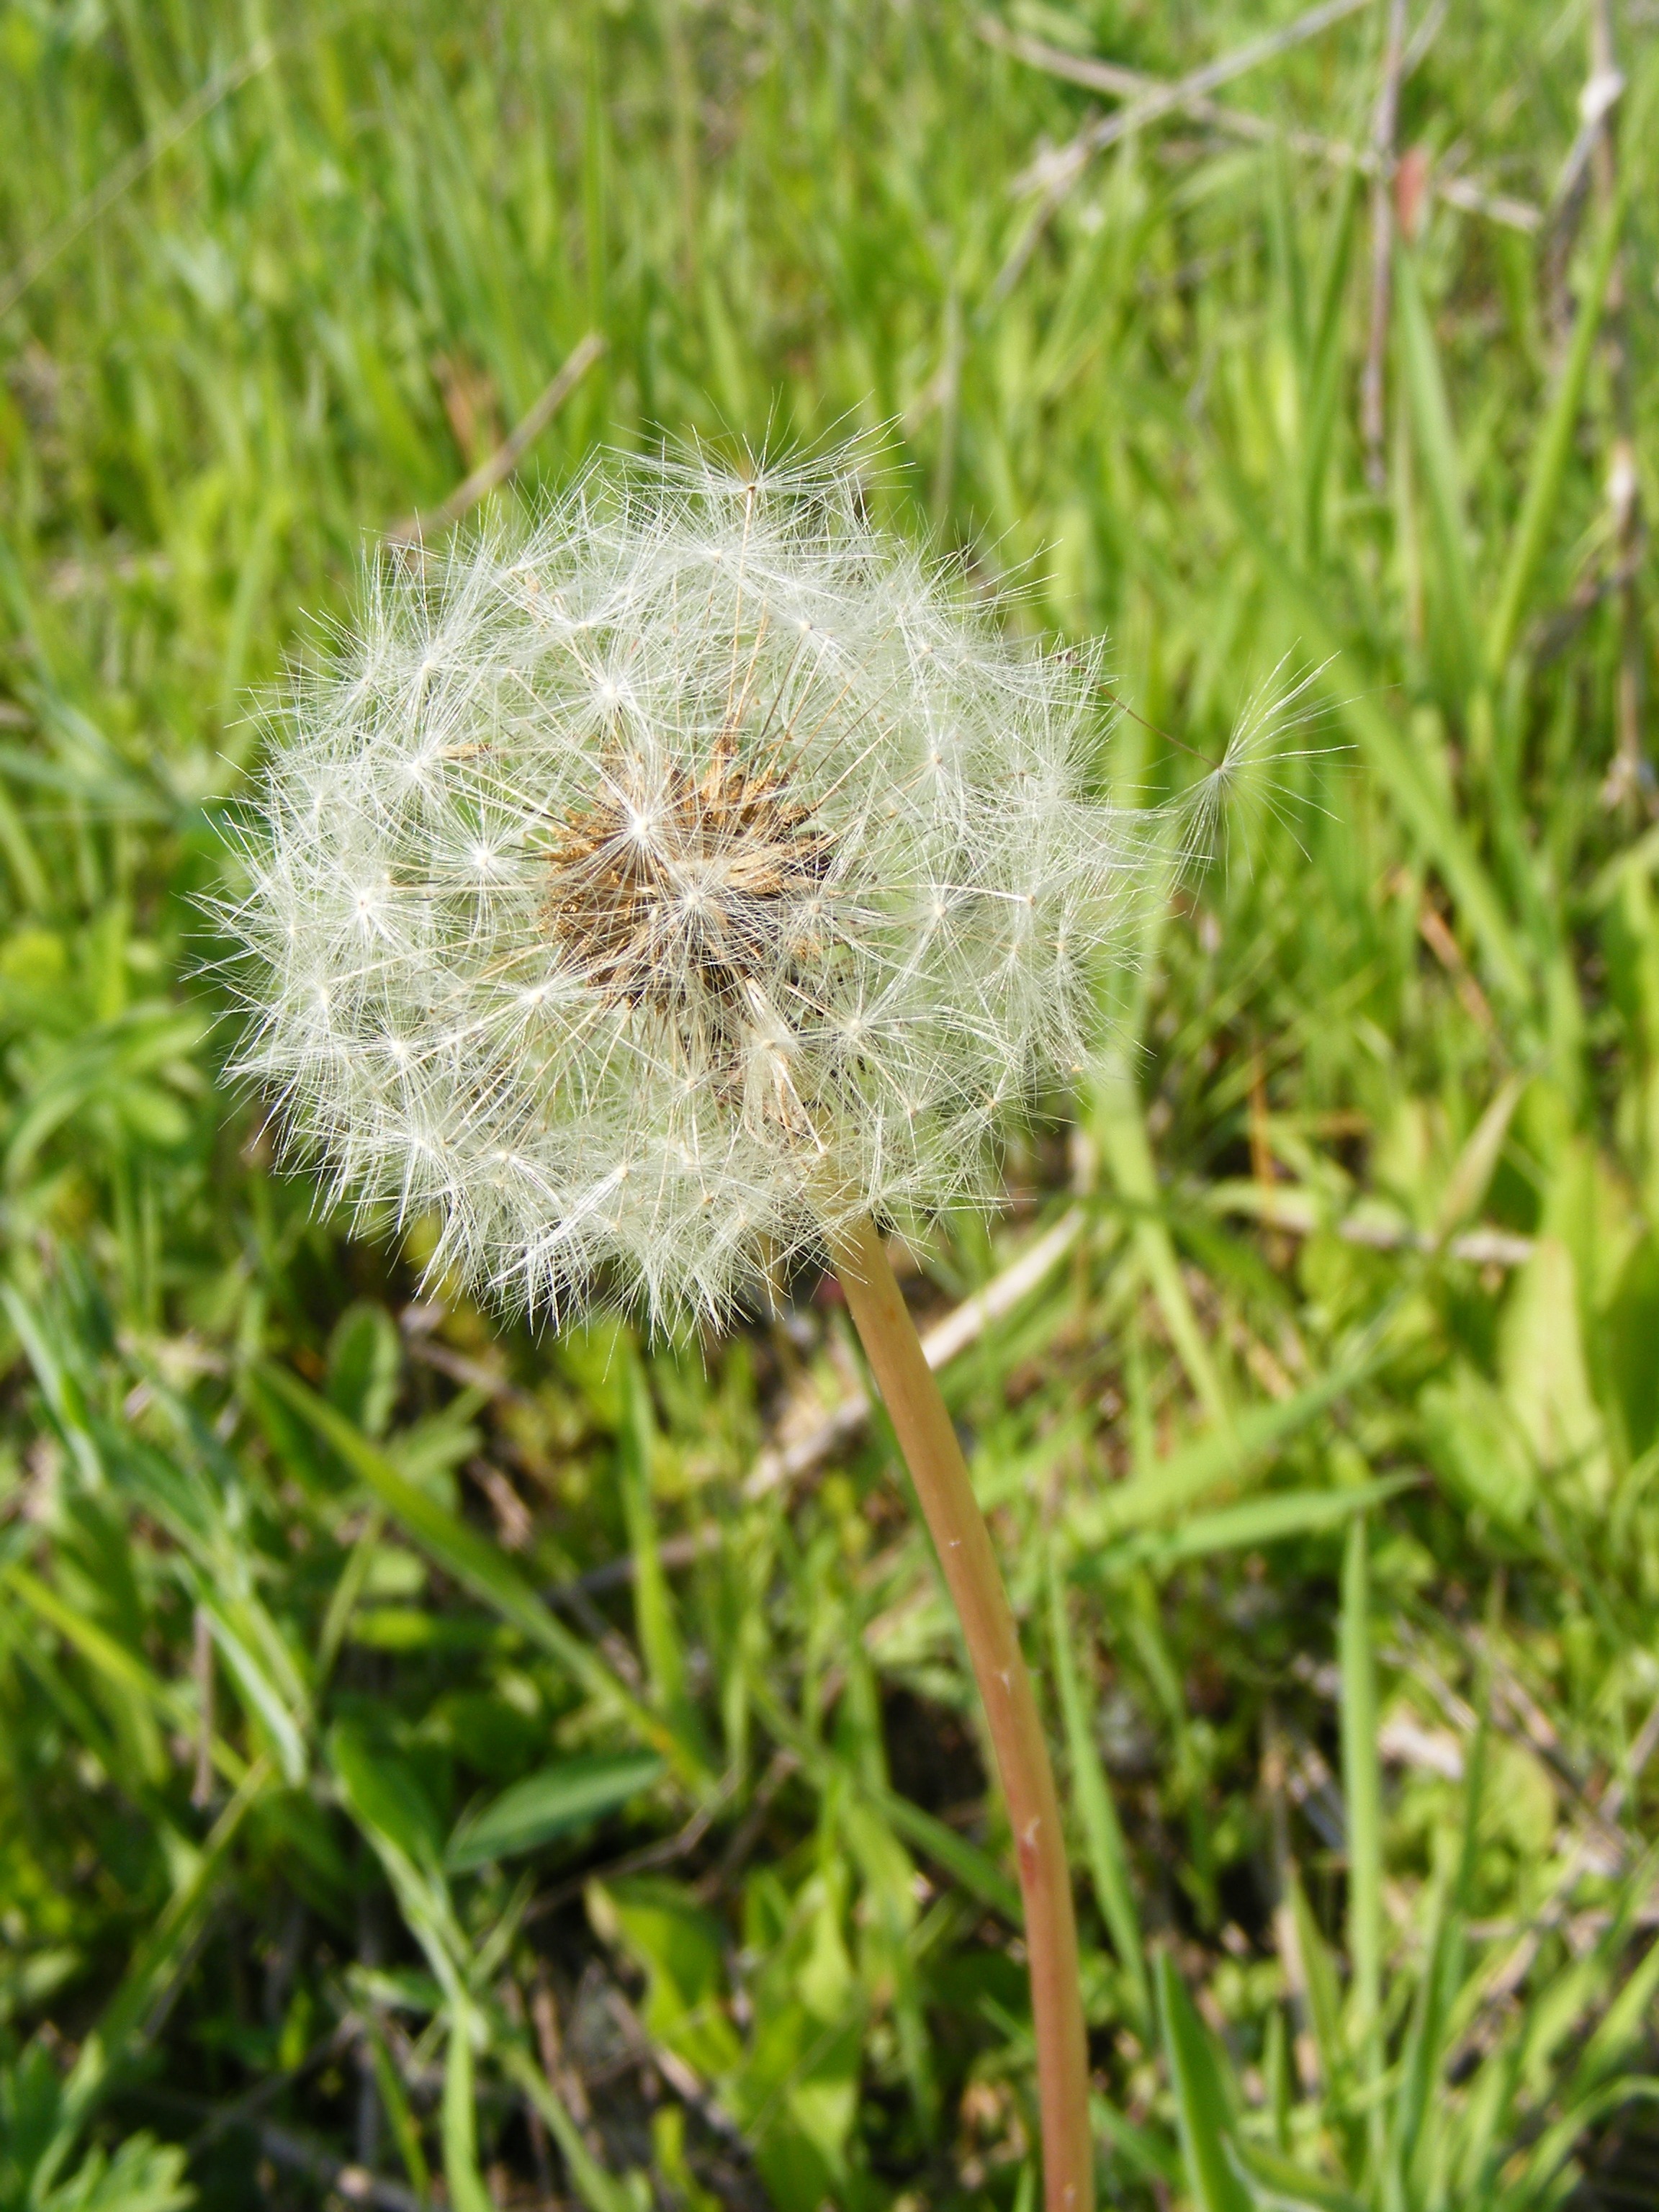
grass, plant, white, lawn, meadow, dandelion, flower, wind, ripe, botany, yellow, flora, plants, wildflower, flowers, silver, taraxacum, fruits, thistle, blow, macro photography, flowering plant, daisy family, officinale, grass family, plant stem, land plant, tufted